John Trigg Ester Library

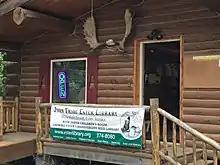
John Trigg Ester Library Clausen Cabin

The John Trigg Ester Library is a small nonprofit library, located in Ester in the U.S. state of Alaska. The library has approximately 6,000 volumes on its shelves with more than 15,000 in storage, and is constructing a new library building. The library design is constructing the northernmost passive house structure in North America. Phase 1, a thermal storage tank, is completed and the library is seeking funding to proceed to Phase 2, a building shell.